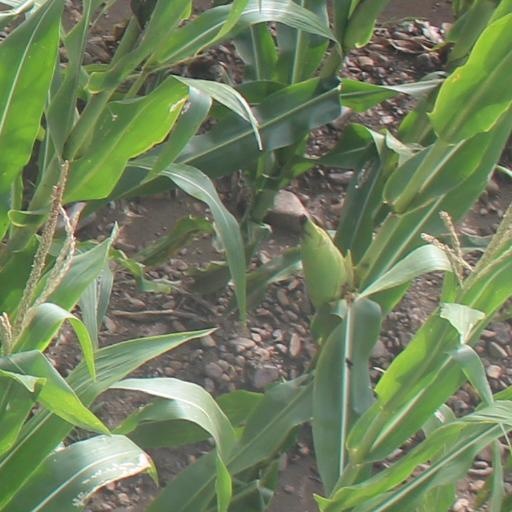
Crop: maize; corn